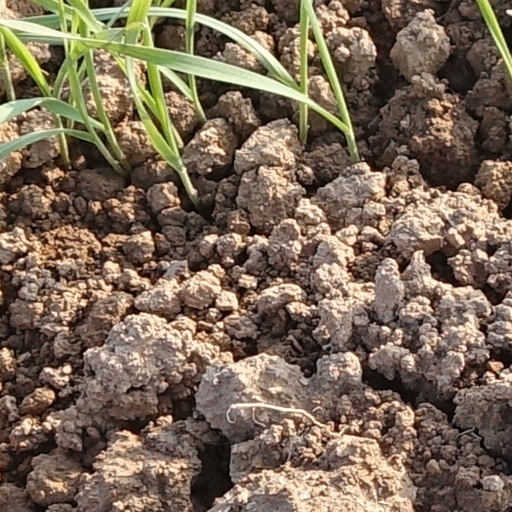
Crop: wheat